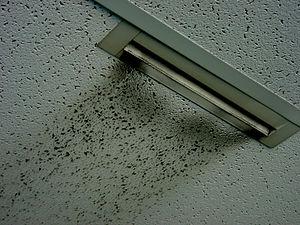
Les particules en suspension sont toutes les particules portées par l'eau ou par l'air, quantifiables par filtration ou par d'autres procédés physiques.